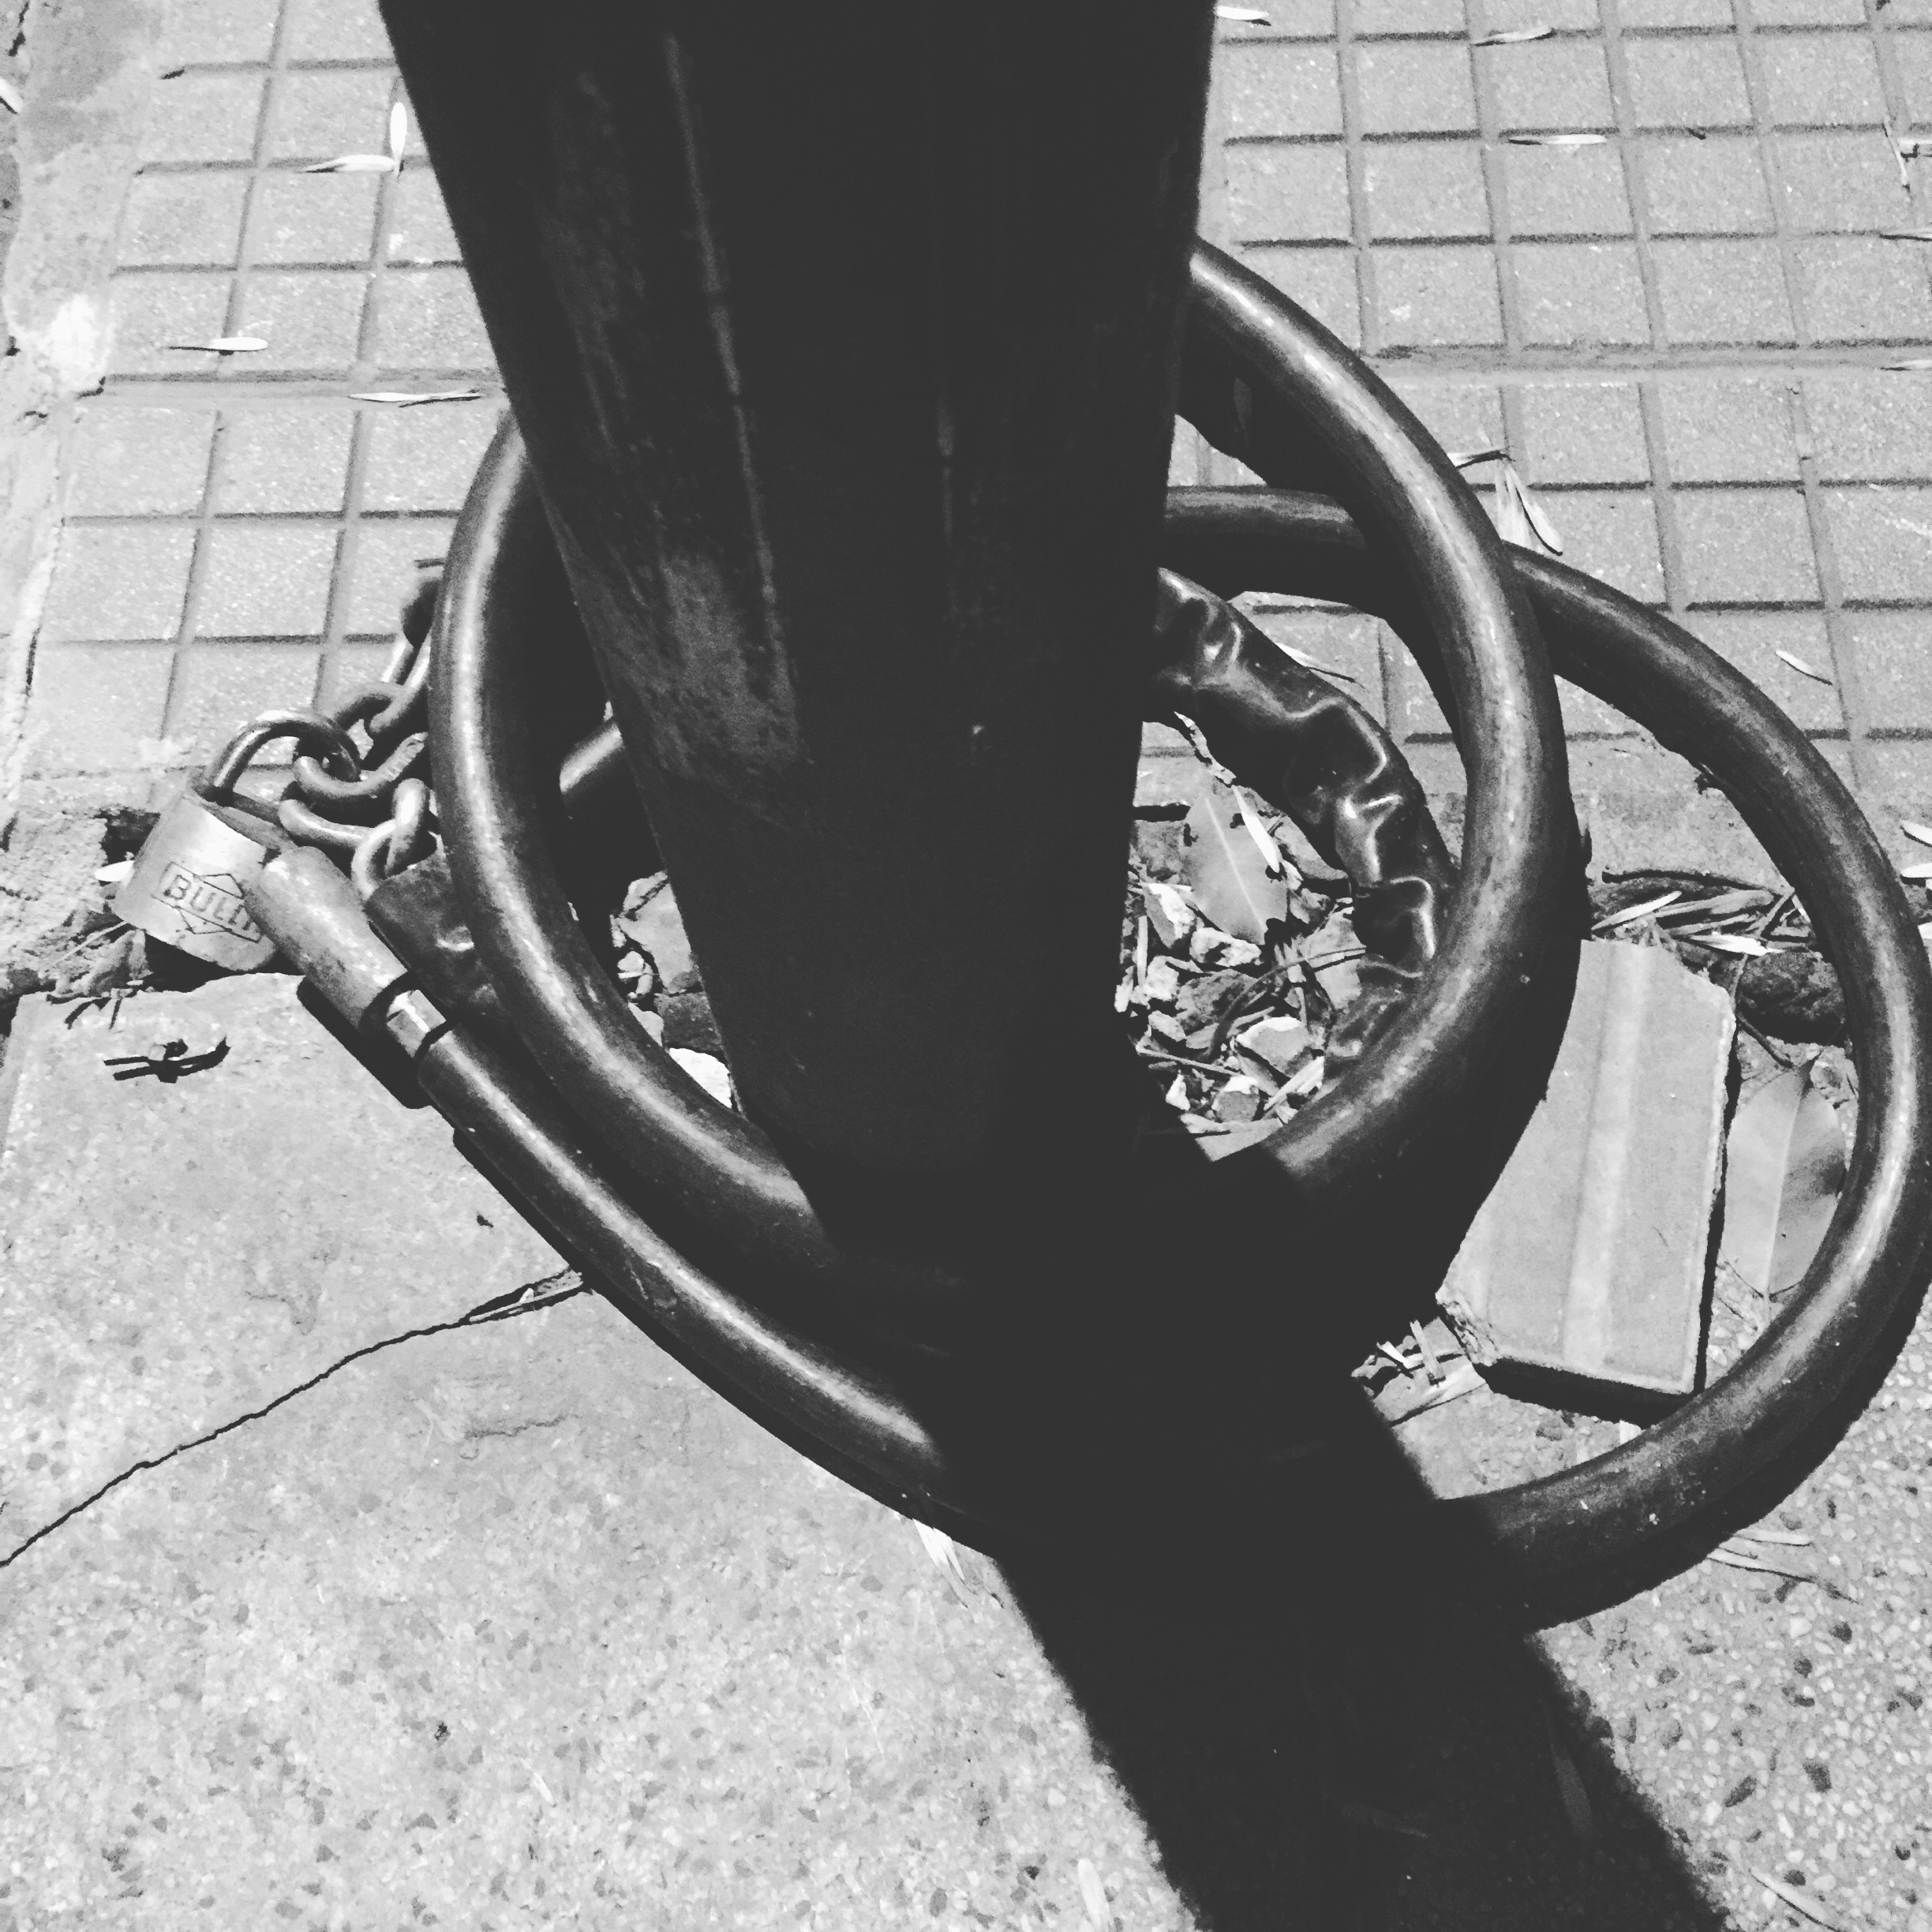
hand, black and white, white, photography, wheel, leg, black, monochrome, tire, sculpture, footwear, project365, 180, monochrome photography, automotive tire